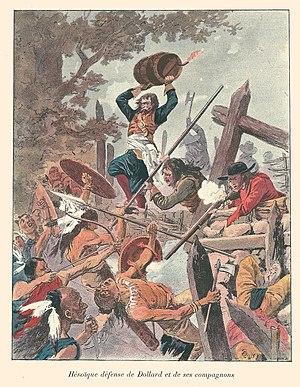
Illustration tiréé de l'Histoire de la Nouvelle France d'Eugène Guénin
Adam Dollard des Ormeaux, né le 23 juillet 1635 à Ormeaux et mort le 21 mai 1660 à la bataille de Long-Sault, à Carillon, est un héros de la Nouvelle-France.